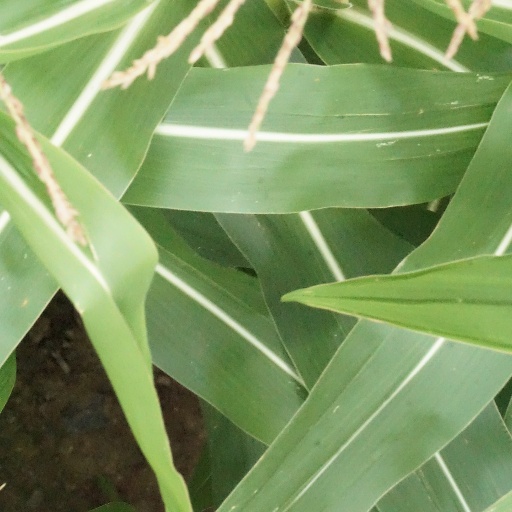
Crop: maize; corn